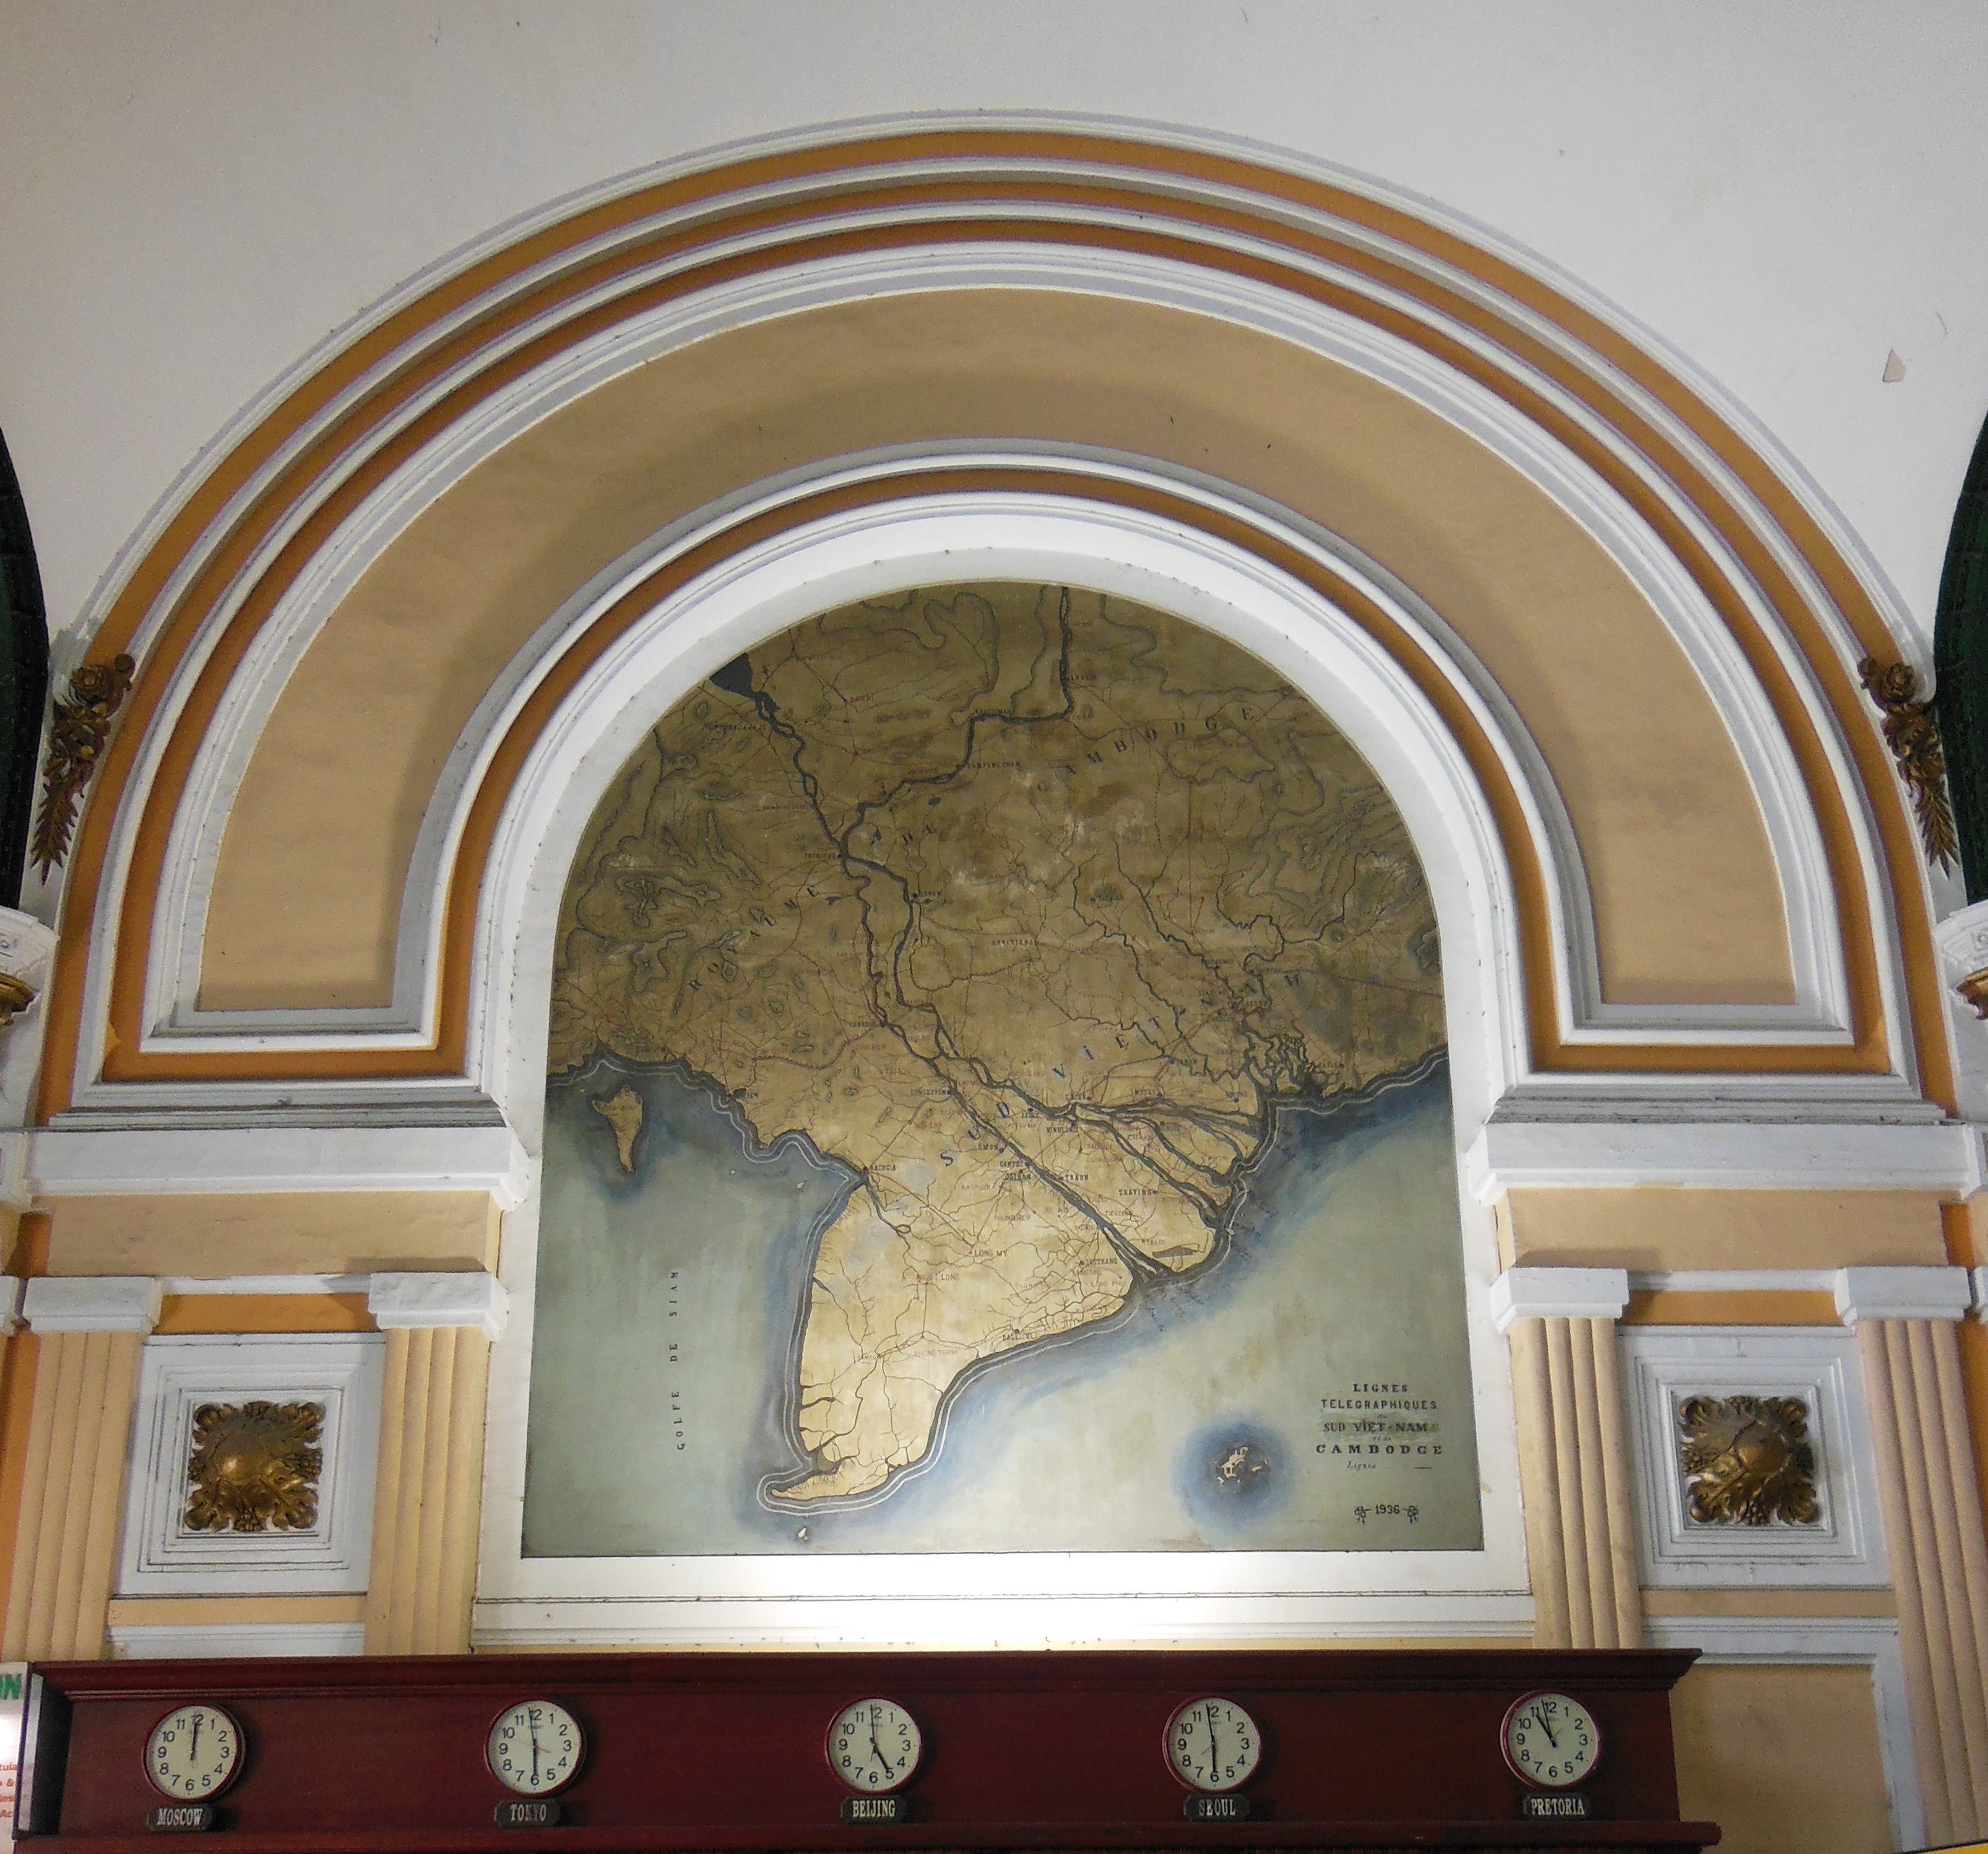
architecture, house, window, building, arch, ceiling, asia, church, chapel, map, place of worship, interior design, saigon, places of interest, art, french, synagogue, vietnam, post office, ho chi minh city, indo china, telegraph station, world times, ancient history